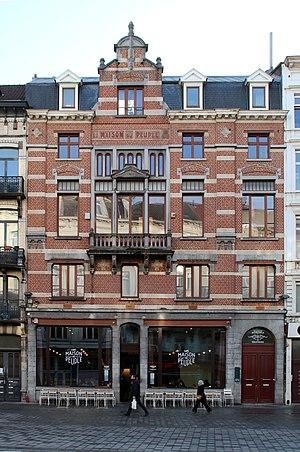
Siège d'une société coopérative devenu un bar
Cette page reprend une partie des bâtiments remarquables se trouvant sur le trajet de la ligne 3 du tramway de Bruxelles.